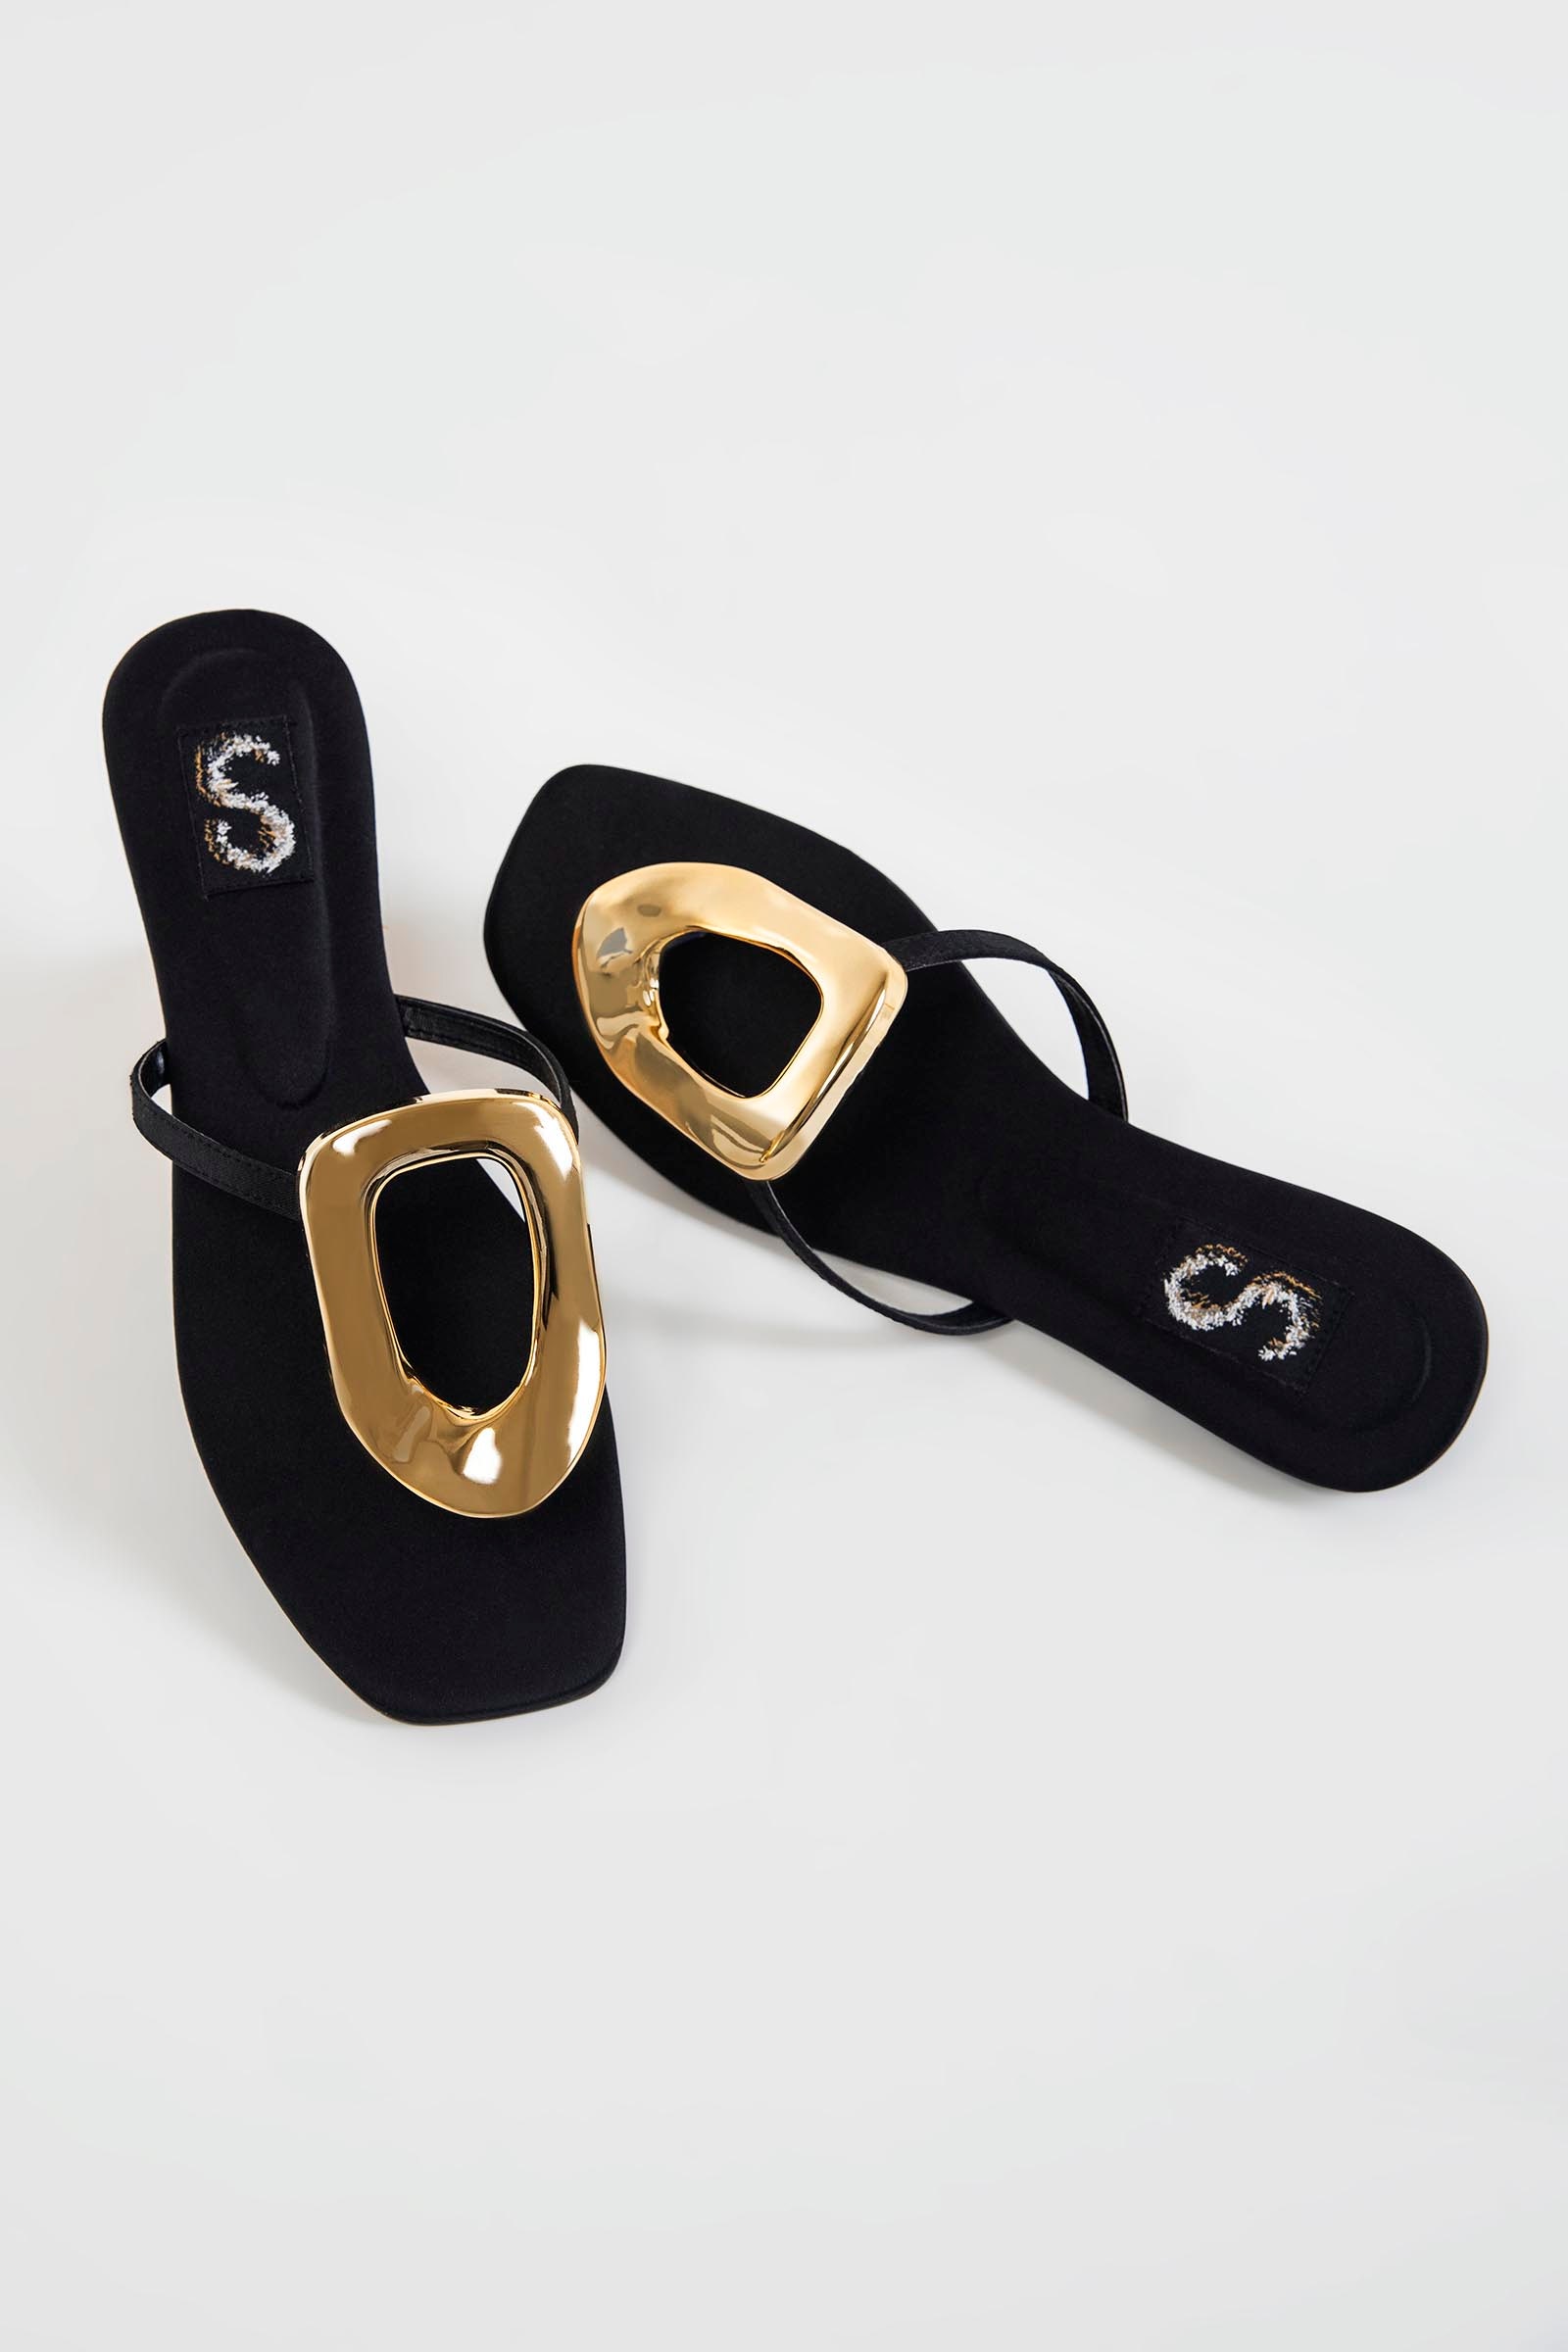
black gold s sandal